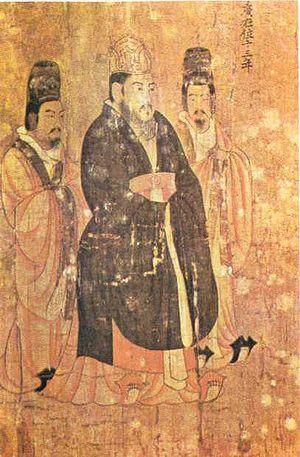
Sui Yangdi est un empereur chinois de la dynastie Sui. Il continua l'œuvre de son père Sui Wendi, mais rencontra l'échec dans ses attaques contre la Corée. Son règne s'achève par une période de révoltes.